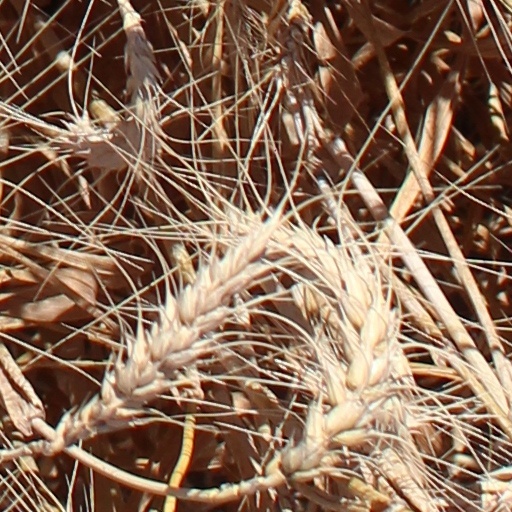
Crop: wheat